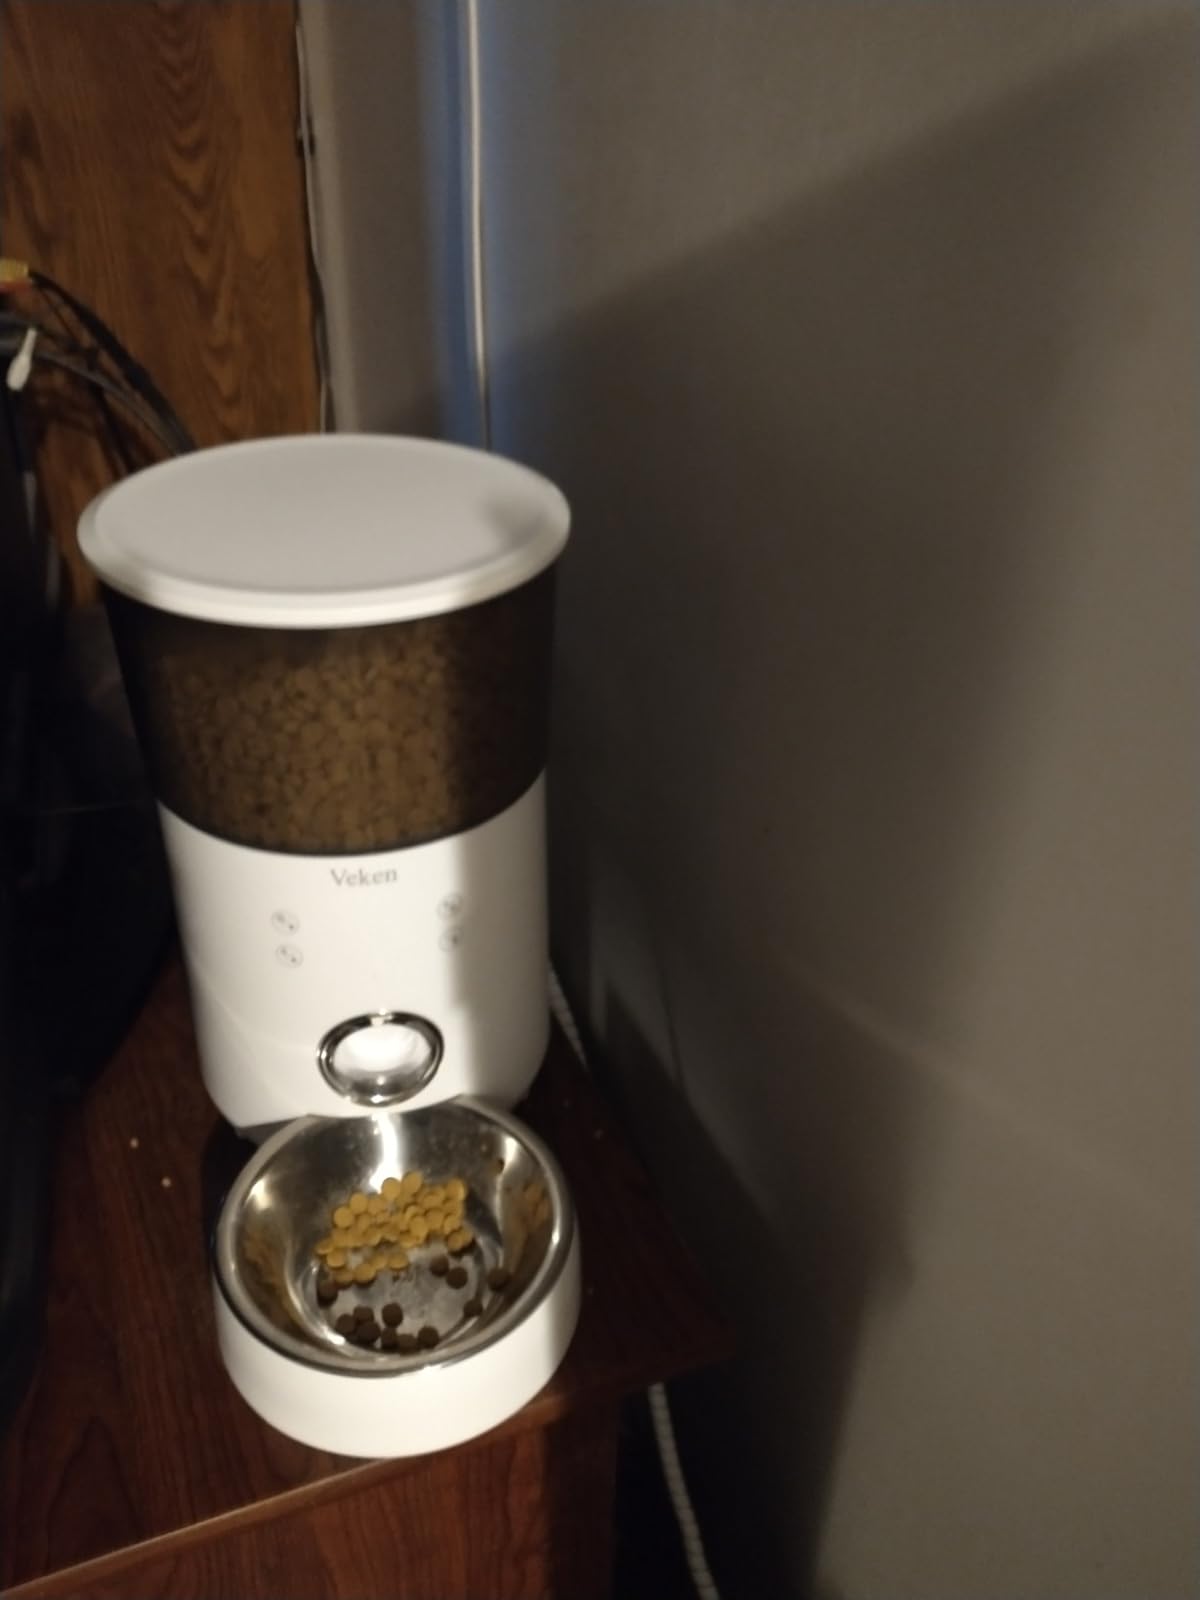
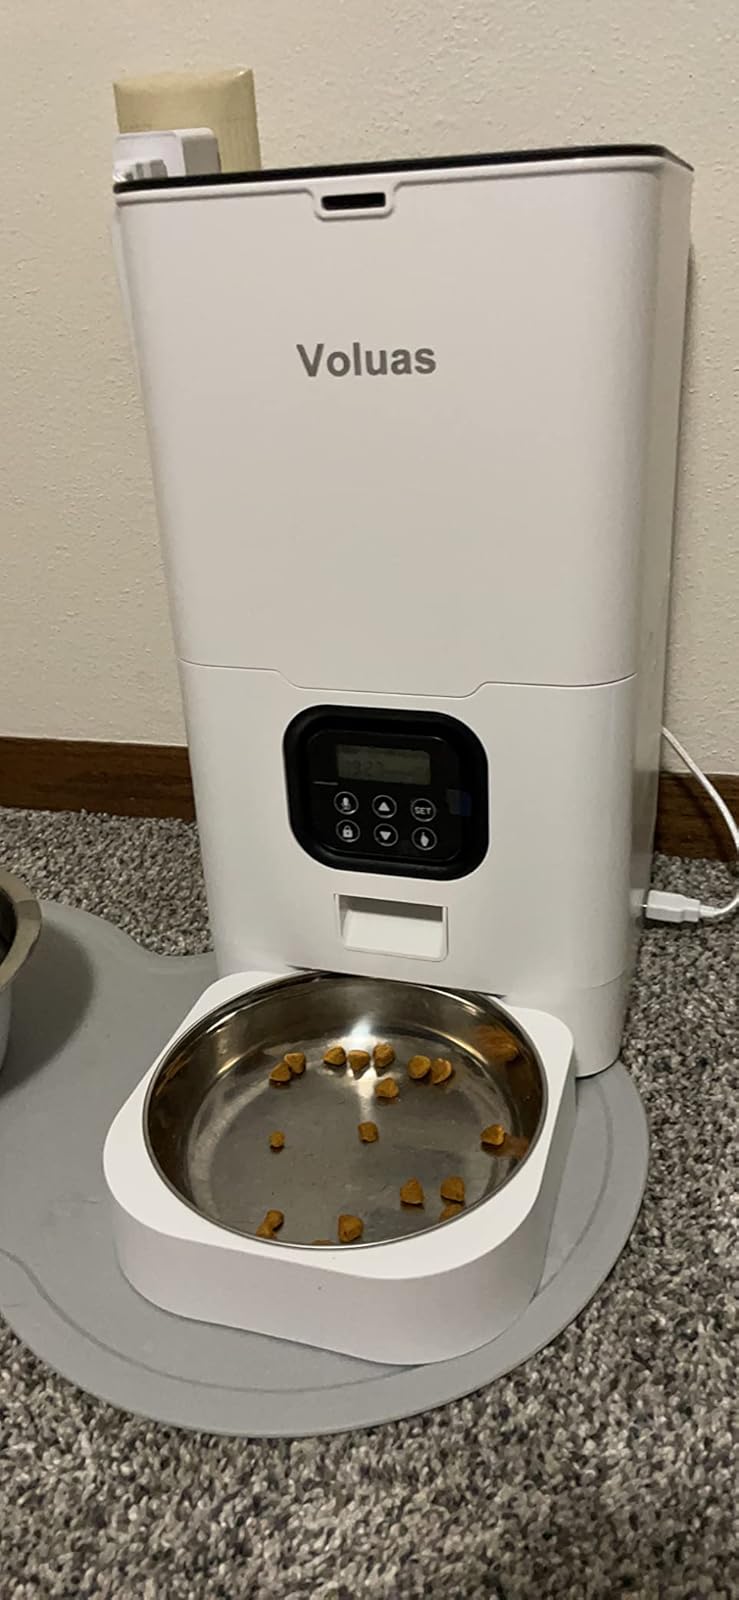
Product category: items_feeder
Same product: no